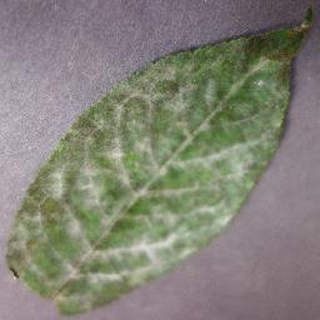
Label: cherry_powdery_mildew